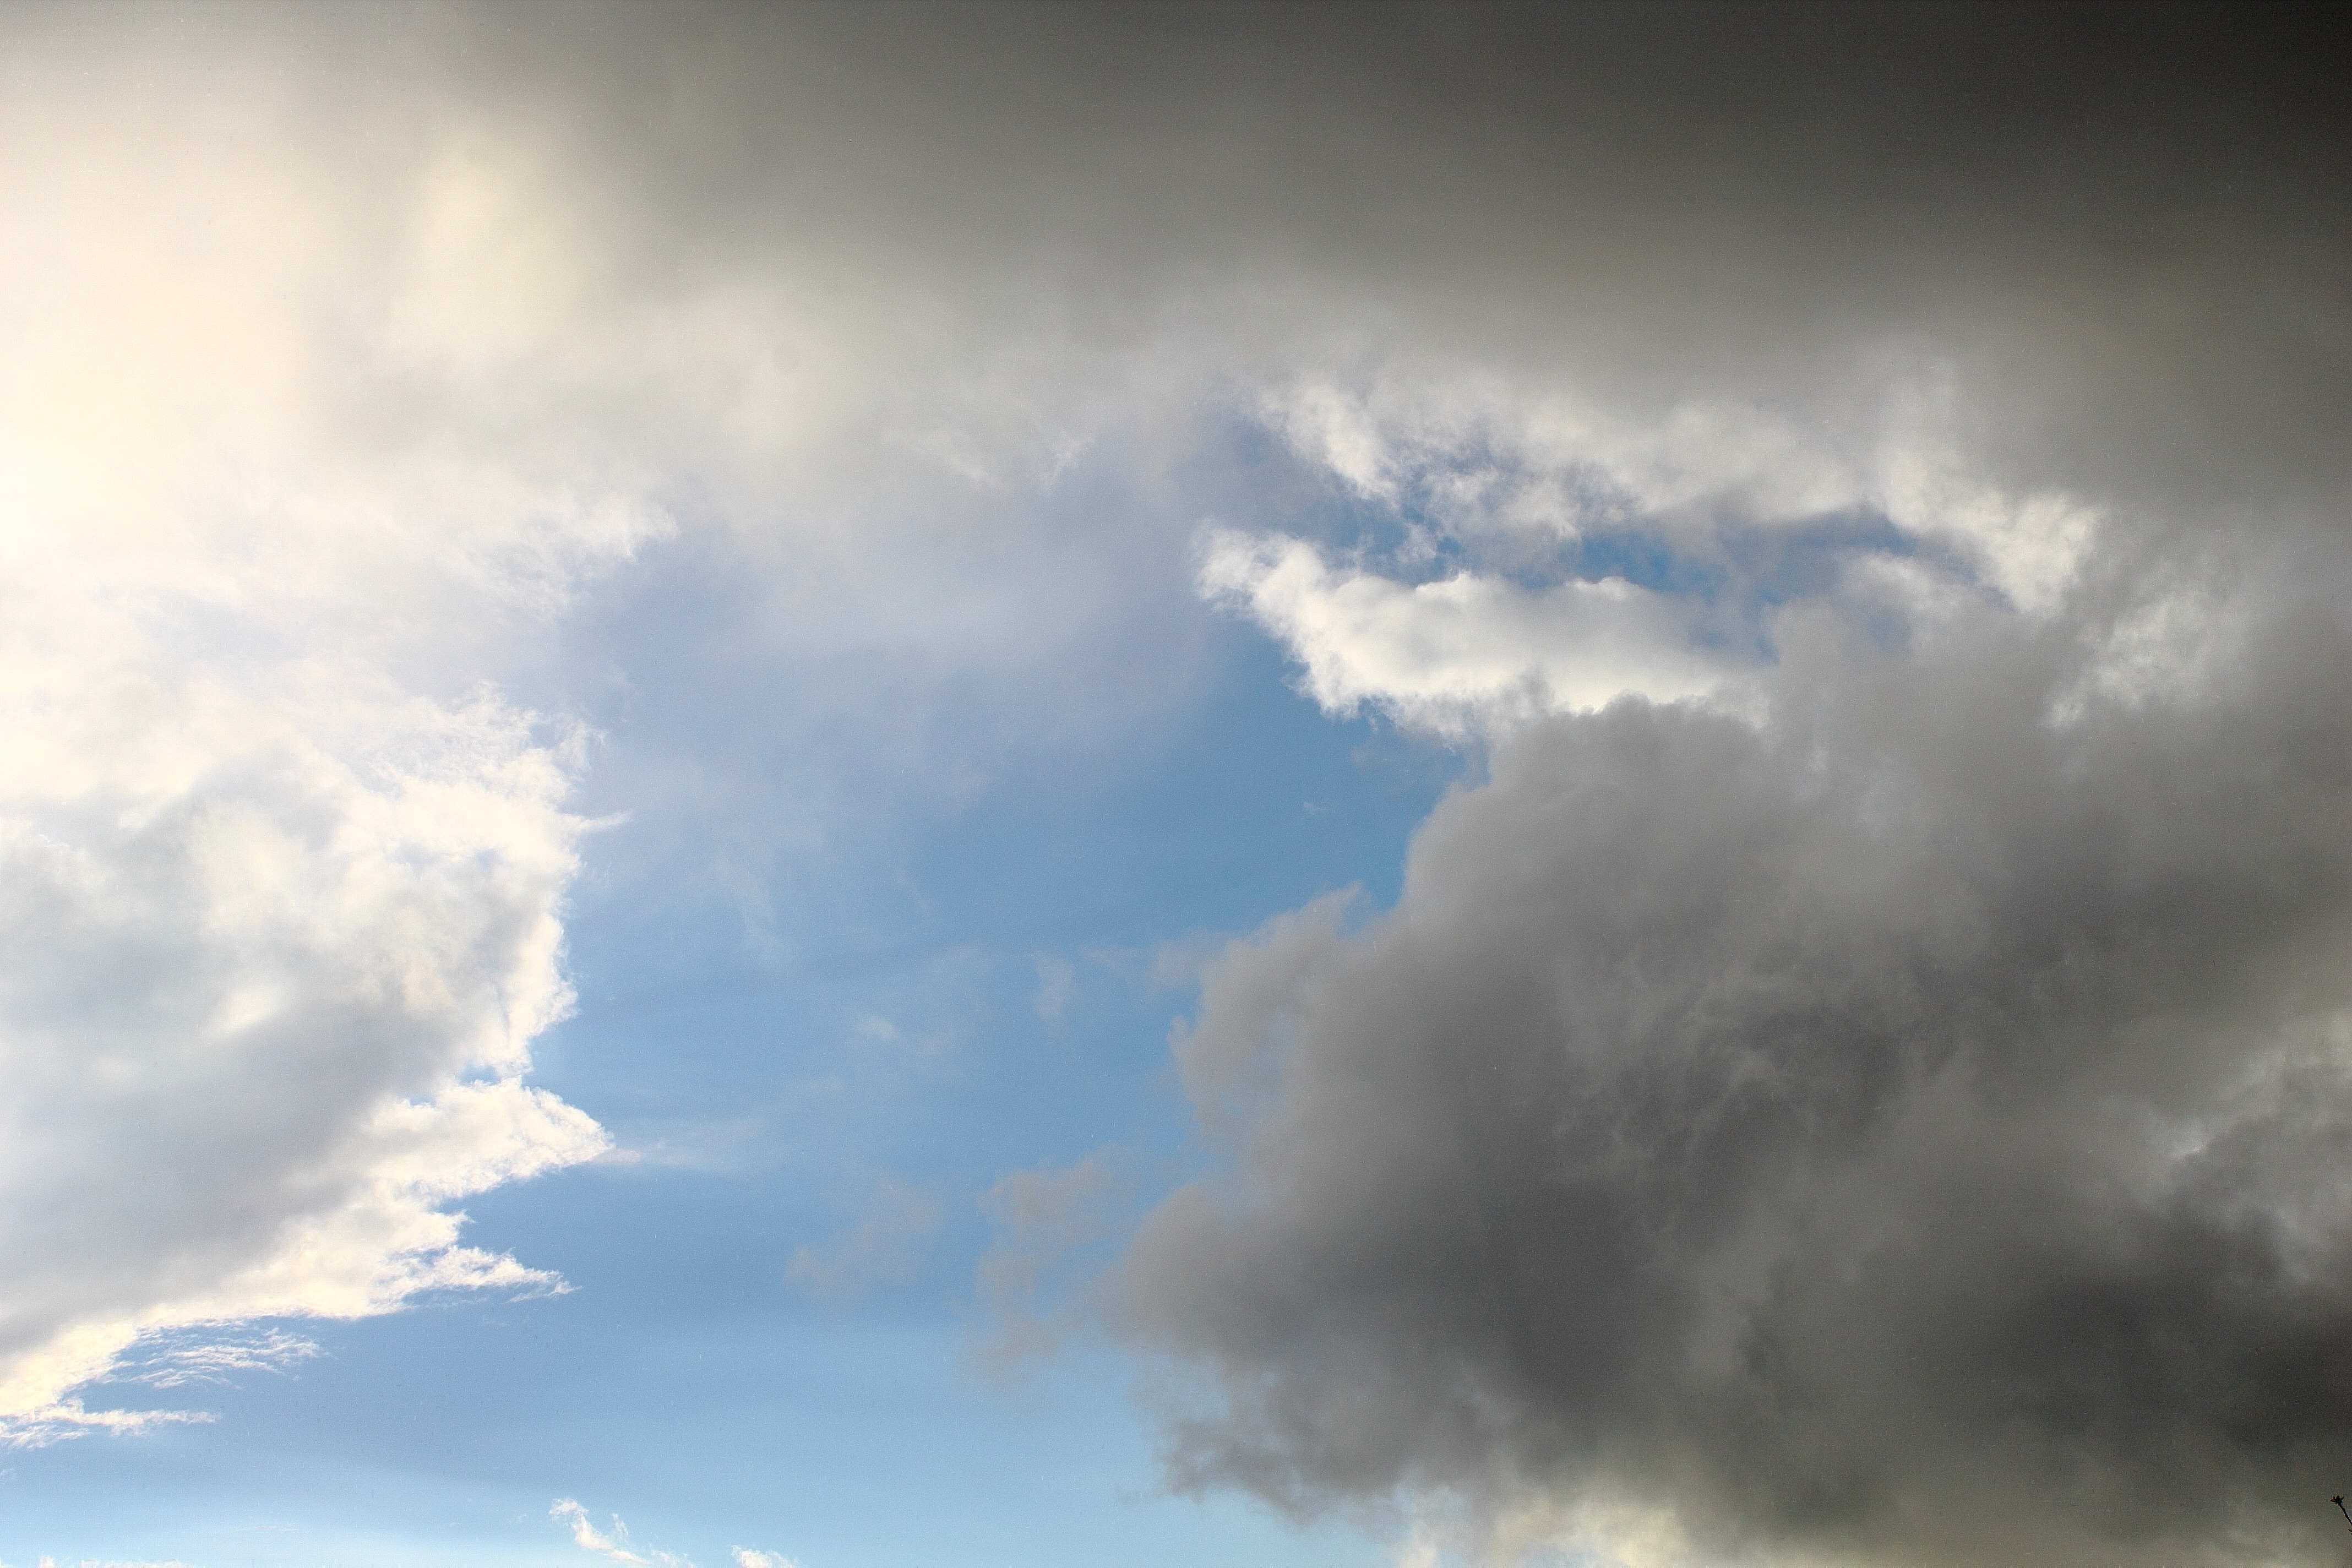
nature, light, cloud, sky, sunlight, rain, view, atmosphere, dark, weather, storm, cumulus, blue, clouds, the background, dark clouds, meteorological phenomenon, atmosphere of earth